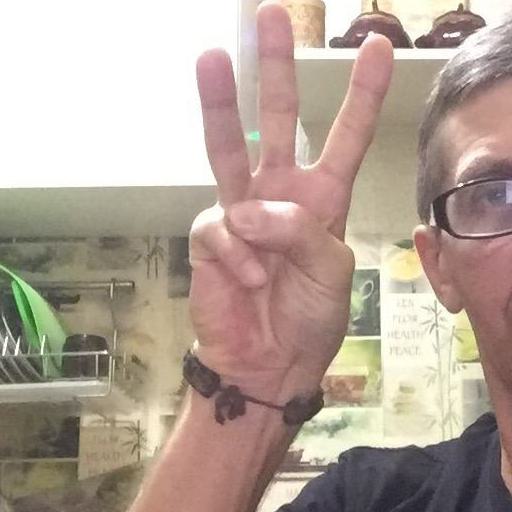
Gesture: three